Warehouse District (Raleigh, North Carolina)

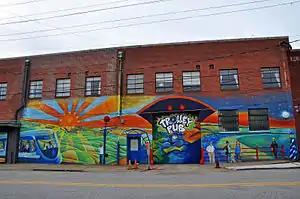
Trolley Pub Raleigh

Today the Warehouse District is home to several restaurants in addition to nightlife and art venues. The district now features several craft beer establishments including Crank Arm Brewing, Boylan Street Brewpub, Tasty beverage Company, and Brewmasters Bar & Grill.